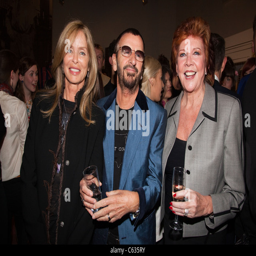
actor with rock artist and entertainer